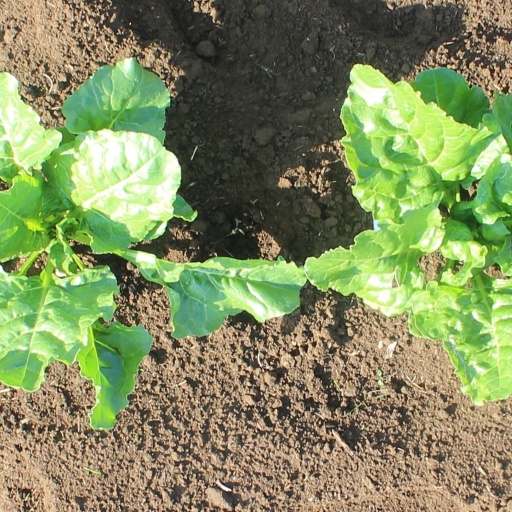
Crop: sugar beet